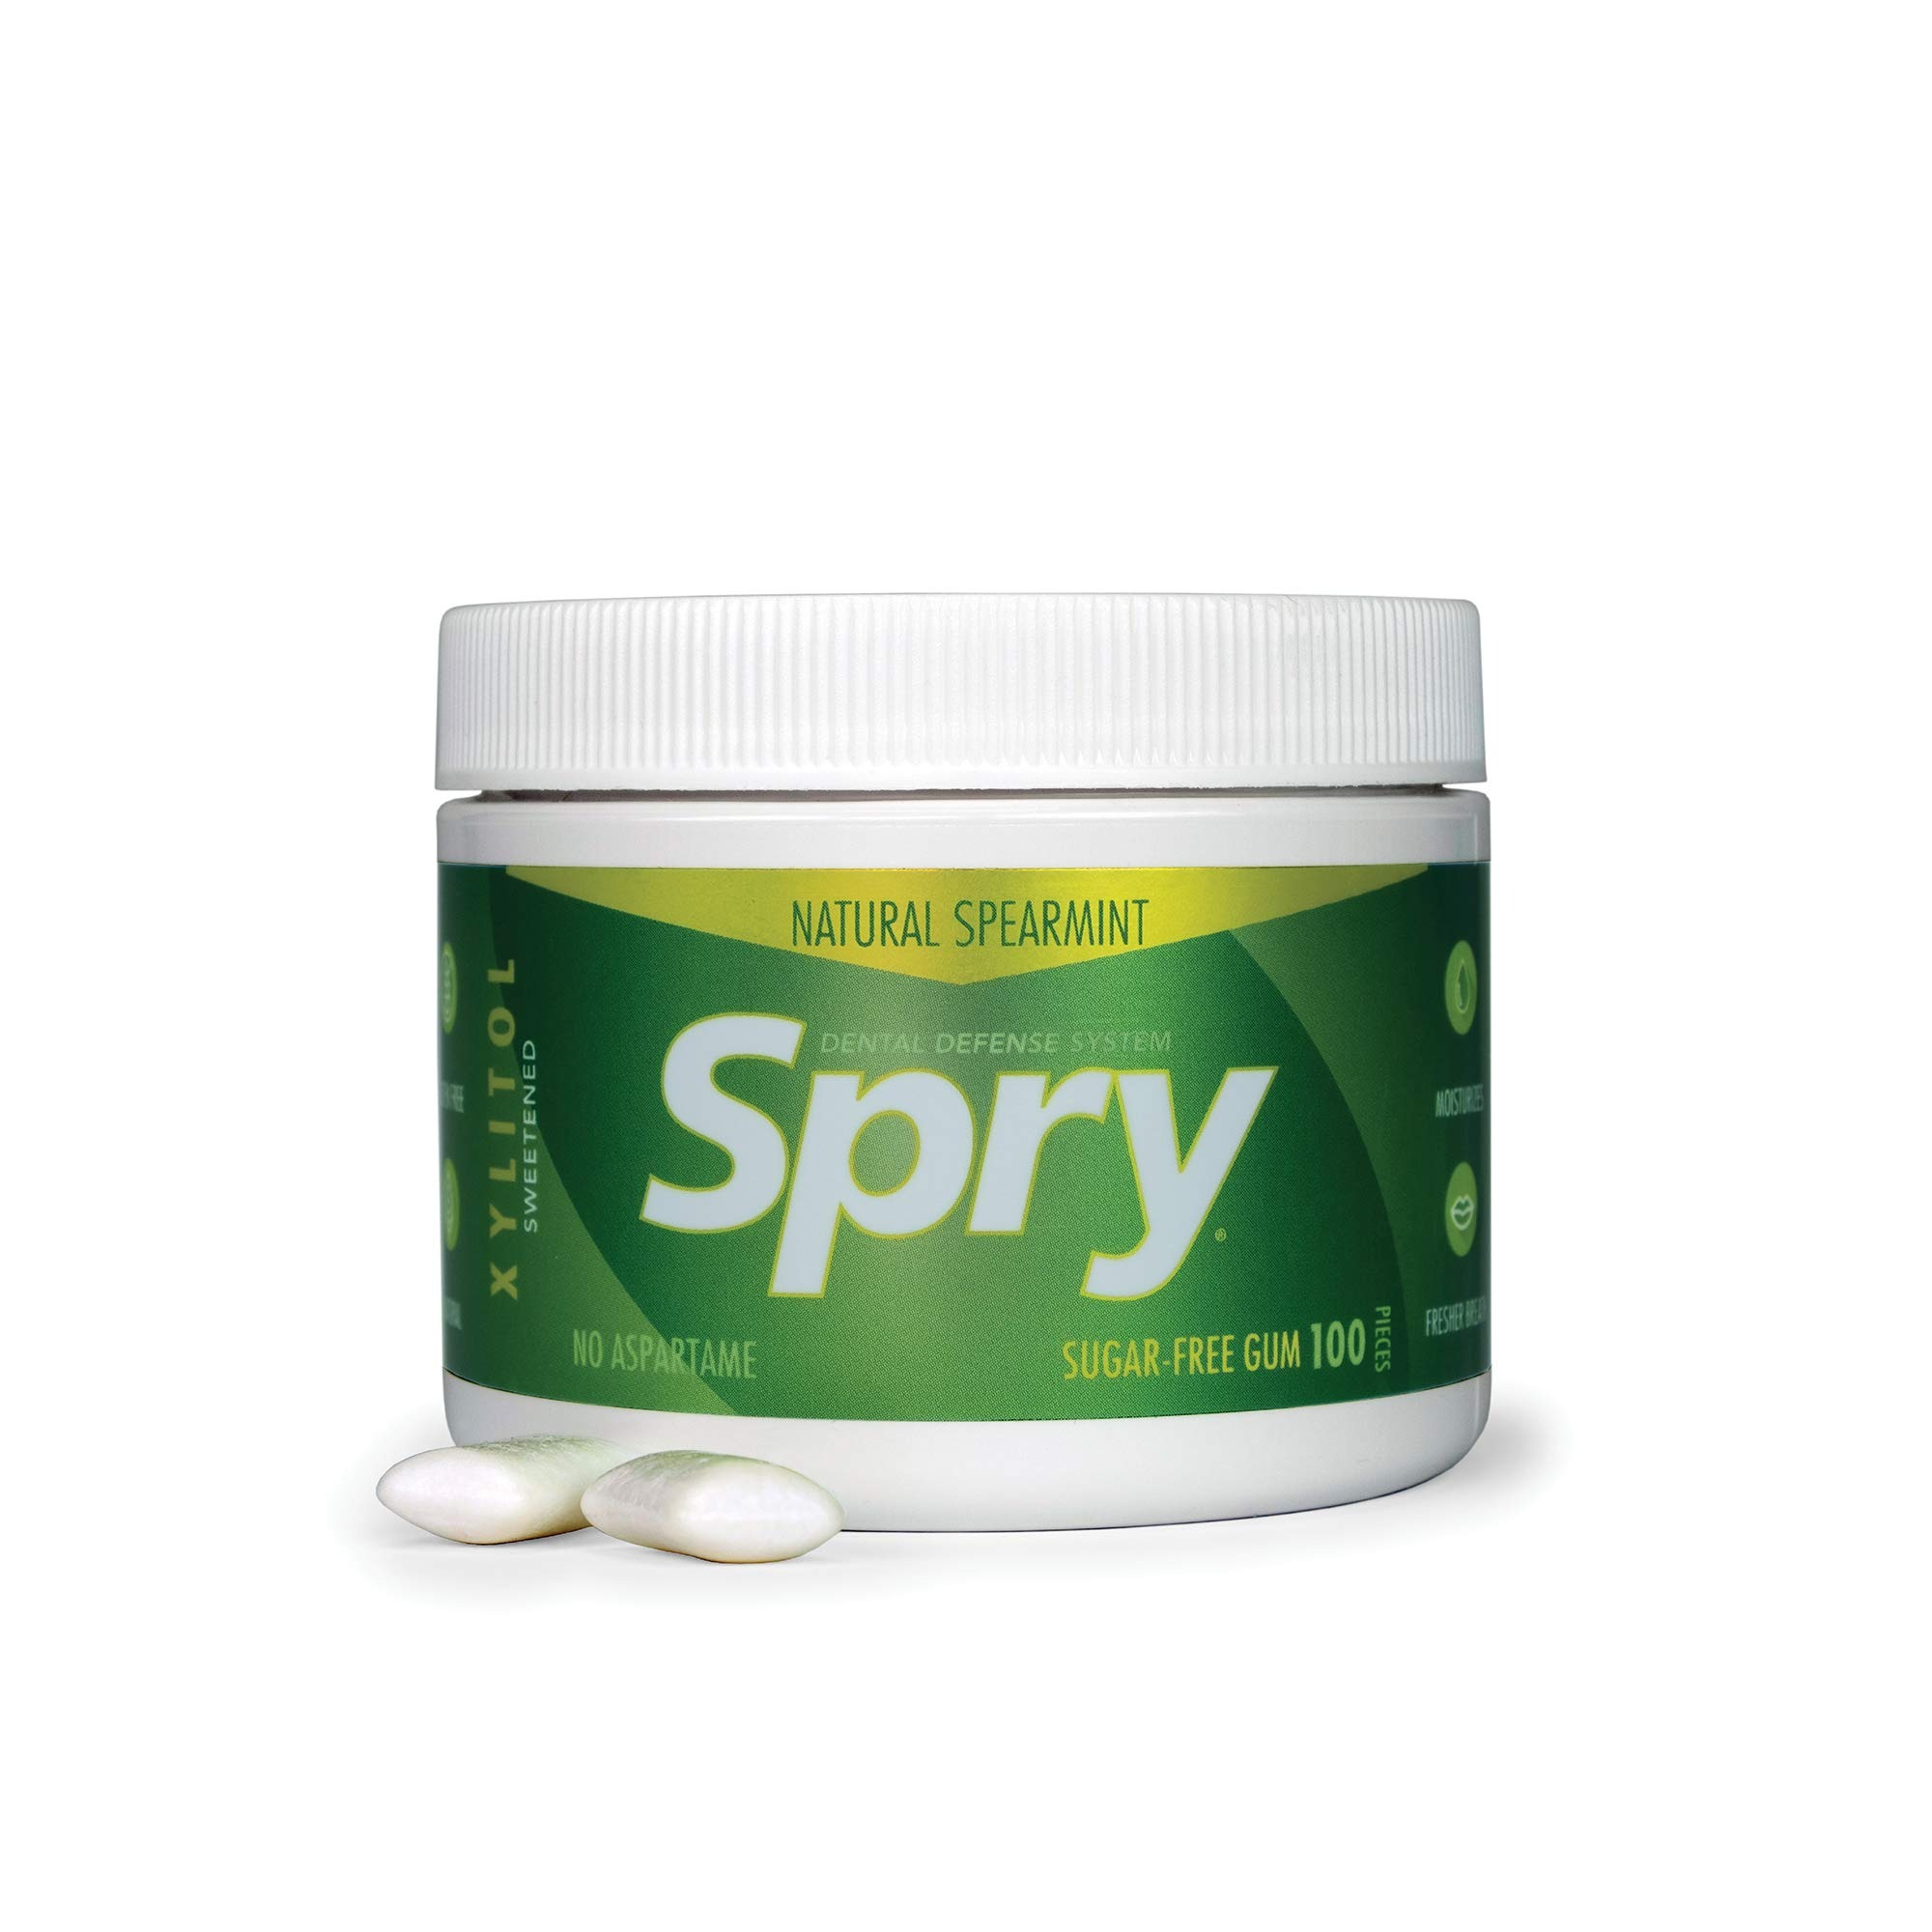
Item Name: Spry Fresh Natural Xylitol Chewing Gum Dental Defense System - Aspartame-Free, Sugar-Free, Non-GMO, Gluten-Free (Spearmint, 100 Count - Pack of 1)
Bullet Point 1: ON THE GO SPEARMINT GUM: Spry Spearmint gum will help to keep you breath smelling fresh and is moisturizing for your mouth. It’s the ideal freshen up gum that is also good for your teeth. Our gum is conveniently packed so you can stay fresh on the road, at work, or with your friends. The natural Spearmint gives a blast of cool, refreshing flavor, which provides a nice alternative to other aspartame free gum.
Bullet Point 2: IMPROVES TOOTH DENTAL CARE: Clinical studies have shown that the use of xylitol on a daily basis may reduce the risk of tooth decay. Our Spry gum is part of an essential dental defense system that may also help fight off cavities. Xylitol is a natural ingredient that inhibits contaminants' ability to stick to your teeth. When contaminants can't stick, they can't colonize. Ask your dentist and hygienist about the amazing benefits of xylitol.
Bullet Point 3: SUGAR FREE XYLITOL GUM: Instead of corn syrup or sugar our gum is made with 100% xylitol. Xylitol sweetener is derived from the fibrous parts of plants, similar in taste to regular organic sugar. We use no filler, flow agents or other sugar additives. Xylitol is a natural sugar that tastes just like real sugar and a great choice when looking for sweetners and sugar alternatives.
Bullet Point 4: NON-GMO GLUTEN FREE NATURAL GUM: Unlike other packs of gum, Spry gum uses natural ingredients that are Non GMO and gluten free. Spry Xylitol gum is 40% lower in calories than other mint gum that contain regular sugars, but contains the same sweetness. It can be a great choice for using in foods and snacks, keto friendly foods or used in sugar support supplements.
Bullet Point 5: FIGHTS BAD BREATH: Use daily after meals and between normal brushes. For best results use Spry Spearmint Gum with Spry Coolmint Toothpaste and Spry Coolmint Oral Rinse for a fresh breath.Spry Spearmint Chewing Gum can help prevent bad breath caused by a poor pH balance, dry mouth, and the lack of saliva. Chewing xylitol gum after meals can increase your saliva output and help neutralize the acids that cause bad breath.
Value: 100.0
Unit: Count

Price: 9.72